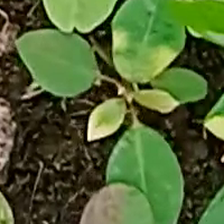
Weed species: Moti_dudhi(Euphorbia_geneculata_L)